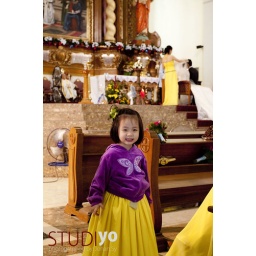
Cute girl in a cute jacket